Hung I-Hsiang

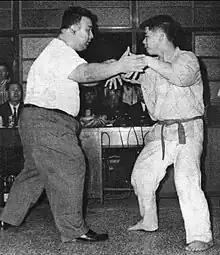
Hung I-Hsiang ("left") demonstrates with a student Qin Ming-shan in the 1970s.

Hung I-Hsiang or Hong Yixiang (1925–1993) was a Taiwanese martial artist who specialized in the internal Chinese styles of xingyiquan, baguazhang, and taijiquan.